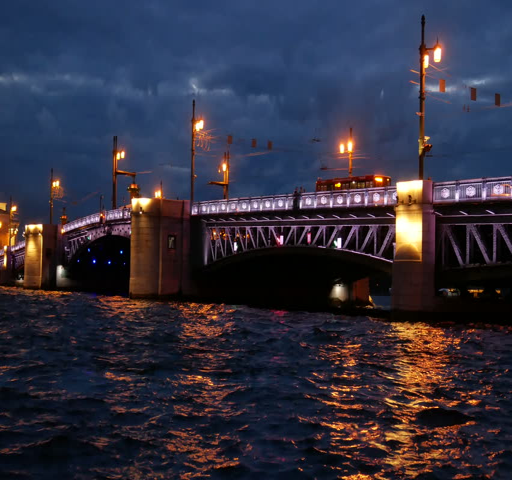
river after the bridge divorce at night city